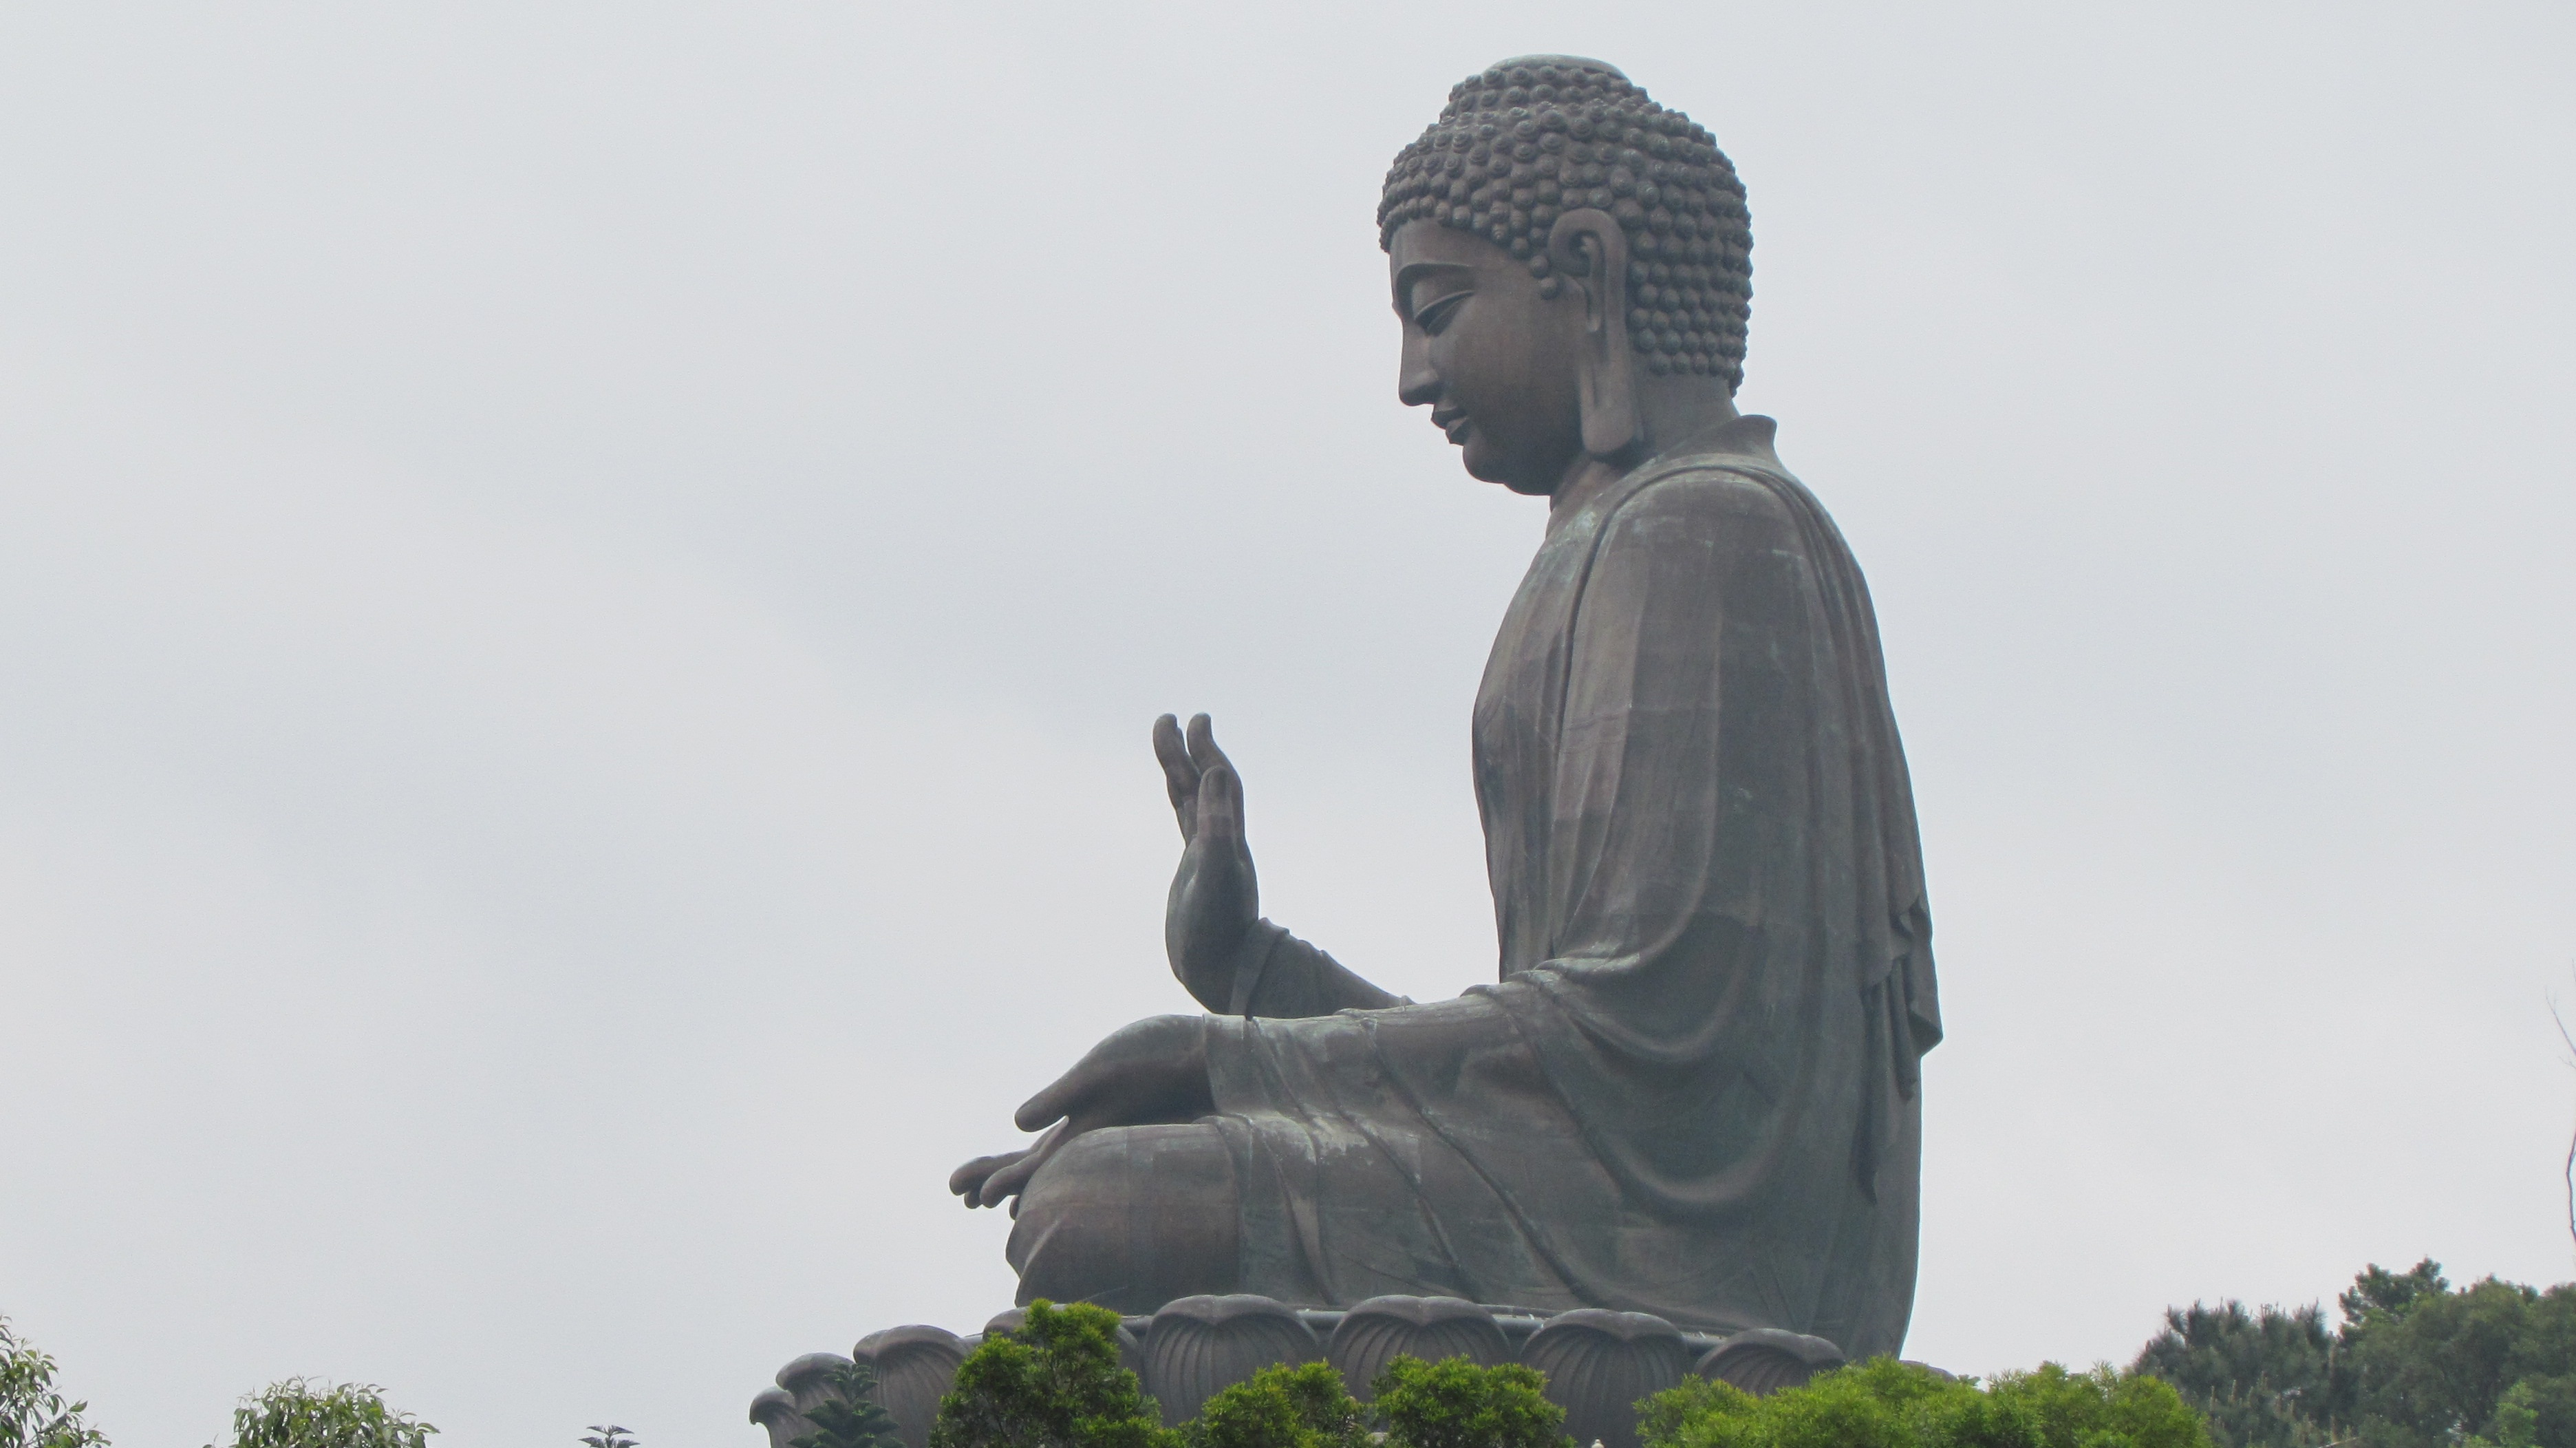
forest, monument, statue, landmark, hong kong, sculpture, memorial, art, temple, buddha, gautama buddha, hong kong buddha